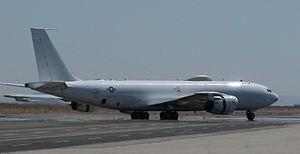
Cet article liste les aéronefs des forces armées des États-Unis. Les prototypes sont généralement préfixés par un « X » et sans nom, tandis que les modèles de pré-série sont généralement précédés d'un « Y ».